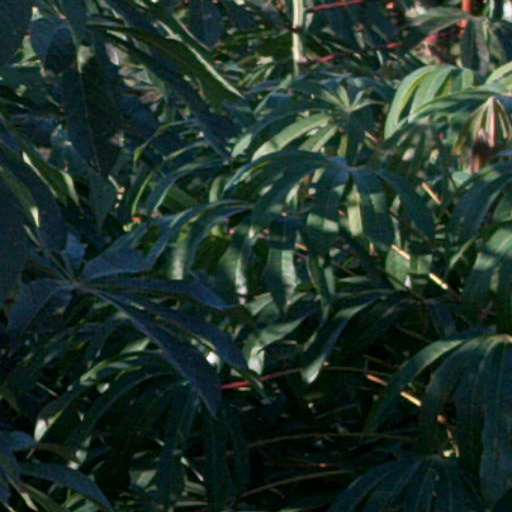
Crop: cassava